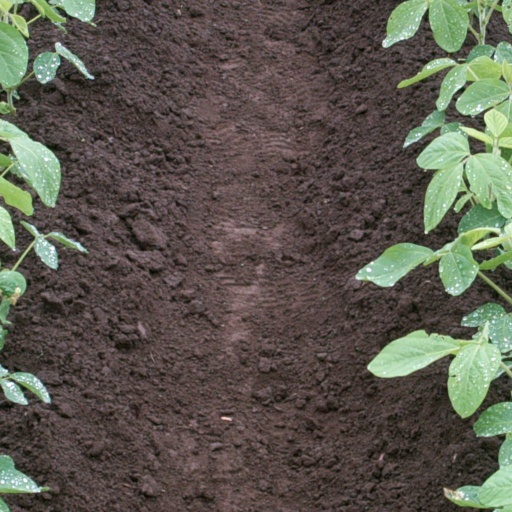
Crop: soybean